Andy Meddick

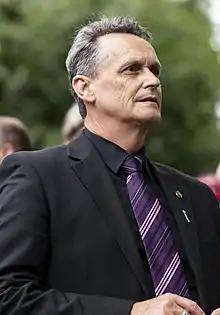
Meddick in 2022.

Andy Meddick (born 5 April 1964) is a former Australian politician. He was an Animal Justice Party member of the Victorian Legislative Council from 2018 to 2022, representing Western Victoria Region, and was the first politician elected in Victoria on an animal protection platform.